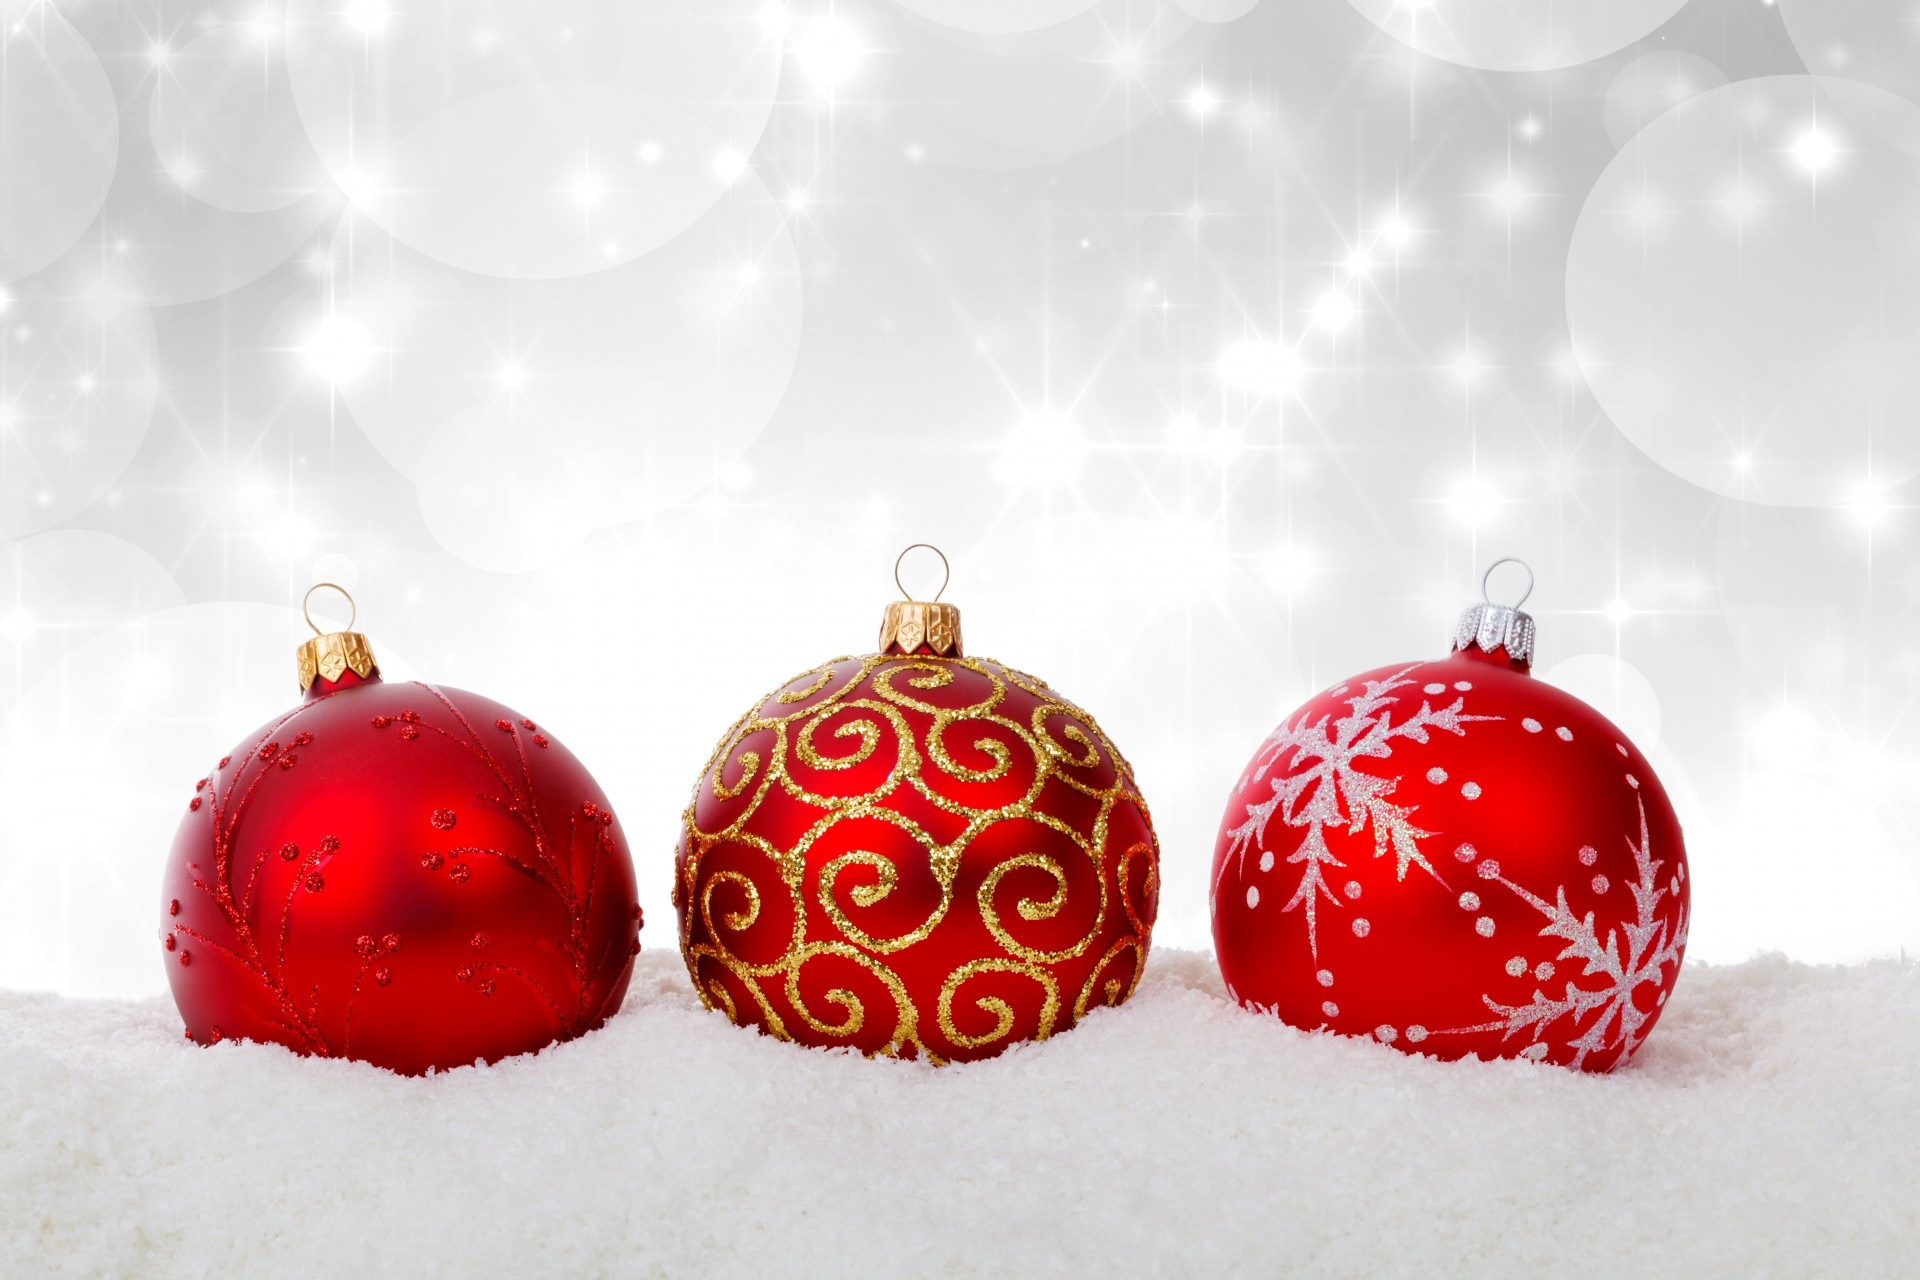
snow, winter, glass, celebration, decoration, red, holiday, christmas, decor, christmas tree, season, ornament, christmas decoration, illustration, silver, seasonal, sphere, christmas ball, xmas, baubles, merry, silver background